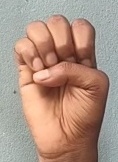
ASL sign: E